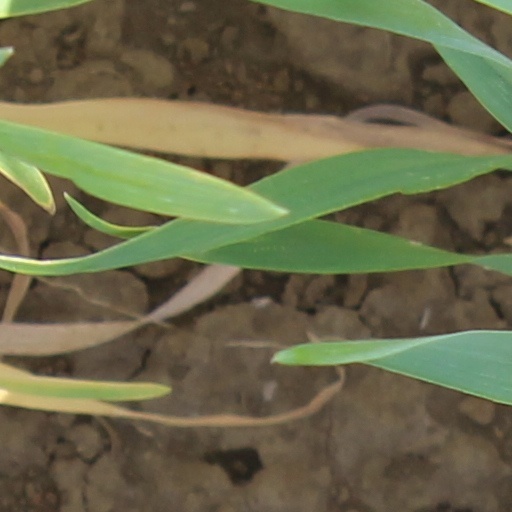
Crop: wheat